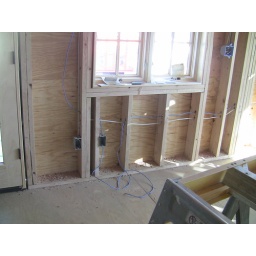
Electrical boxes and wiring in the eating area.